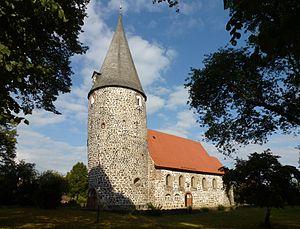
Ratekau est une commune située dans l'arrondissement du Holstein-de-l'Est, en Schleswig-Holstein, Allemagne.